St. Francis Chapel (New Roads, Louisiana)

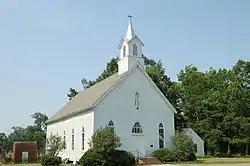

The St. Francis Chapel in New Roads, Louisiana, also known as Saint Francis of Pointe Coupee, is a Gothic building built in 1894–95. It was listed on the National Register of Historic Places in 1979. It is the third church with this name built in Pointe Coupee. The first was built in 1738 and was the first permanent church in the region. The second church was built next to the Fort of Pointe Coupee and was dedicated on the Feast of St. Francis in 1760. Because of erosion of the river bank, it was dismantled in 1891, and its location and graveyard were lost to the river. The third church was built at a different location, incorporating many of the furnishings and fixtures of the second church. Construction began in the autumn of 1894, and the church was dedicated in May 1895.